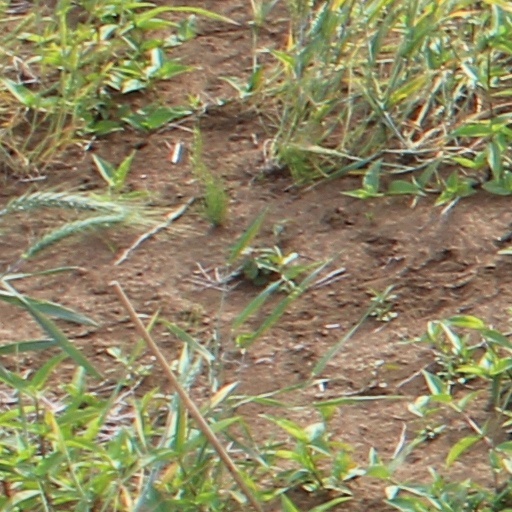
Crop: wheat